Irvine, California

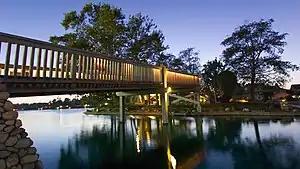
A bridge over the artificial North Lake in Woodbridge, an Atlantic-style neighborhood

Los Angeles architect William Pereira and Irvine Company employee Raymond Watson designed Irvine's layout beginning in the late 1950s, which is nominally divided into townships called "villages", separated by six-lane arterial roads. Each township contains houses of similar design, along with commercial centers, religious institutions, and schools. Commercial districts are checker-boarded in a periphery around the central townships. Only automobile transportation was planned for, with other forms of transportation ignored, resulting in Irvine becoming extremely car dependent today.